162nd (Parry Sound) Battalion, CEF

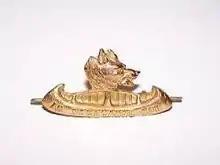
Northern Pioneers Collar Badge

Lieutenant-Colonel Knifton commissioned Duncan F. Macdonald to create a badge to represent the regiment. He tried to combine northern objects into the badge; a canoe is recognizable in the final product.